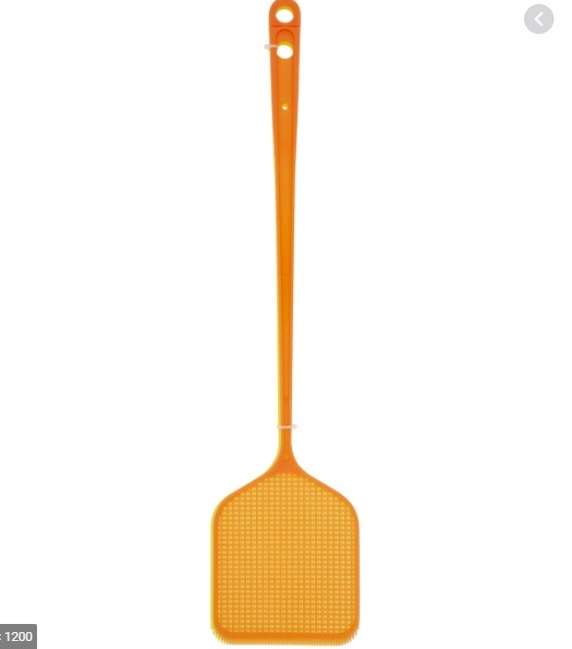
Woolworths Fly Swatter
Brand: Insect Control
Category: Home & Garden > Household Supplies > Pest Control > Fly Swatters